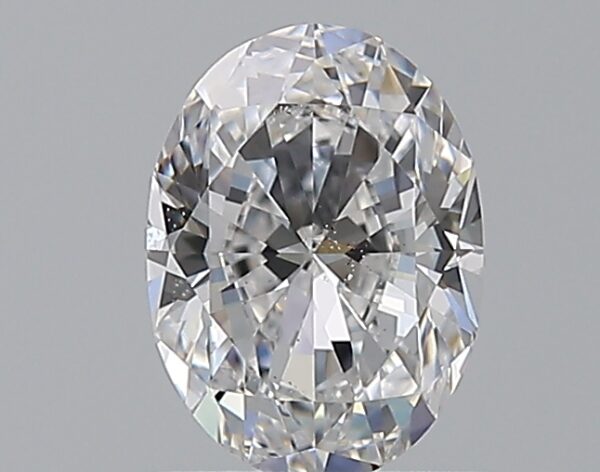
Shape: oval
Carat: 1
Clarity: VS2
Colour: D
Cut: EX
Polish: EX
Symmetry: EX
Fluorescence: N
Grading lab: GIA
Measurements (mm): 7.47 x 5.45 x 3.43